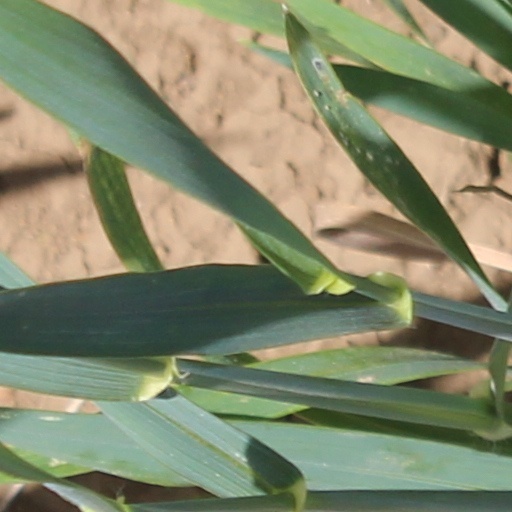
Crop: wheat